Oshkosh Indians

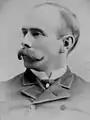
(1890) Baseball Hall of Fame member Frank Selee. Selee managed the 1887 Oshkosh team to the Northwestern League championship.

In 1887, Oshkosh won the league championship as the Northwestern League continued play, becoming an eight-team league, having added franchises. The new Des Moines Hawkeyes, LaCrosse Freezers and St. Paul Saints joined the Duluth Freezers, Eau Claire Lumberman, Milwaukee Cream Citys, Oshkosh and Minneapolis Millers in the league. Oshkosh won the championship.